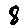
Label: 8